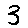
Label: 3